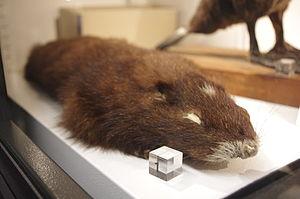
La Marmotte de l’île de Vancouver est une espèce de petit mammifère appartenant au genre des sciuridés, qui n'est présente que sur quelques flancs abrupts des collines de l'Île de Vancouver au Nord-Ouest Pacifique. Elle est considérée comme en voie de disparition, et fait l'objet de tentatives de préservation de la part du Gouvernement du Canada.